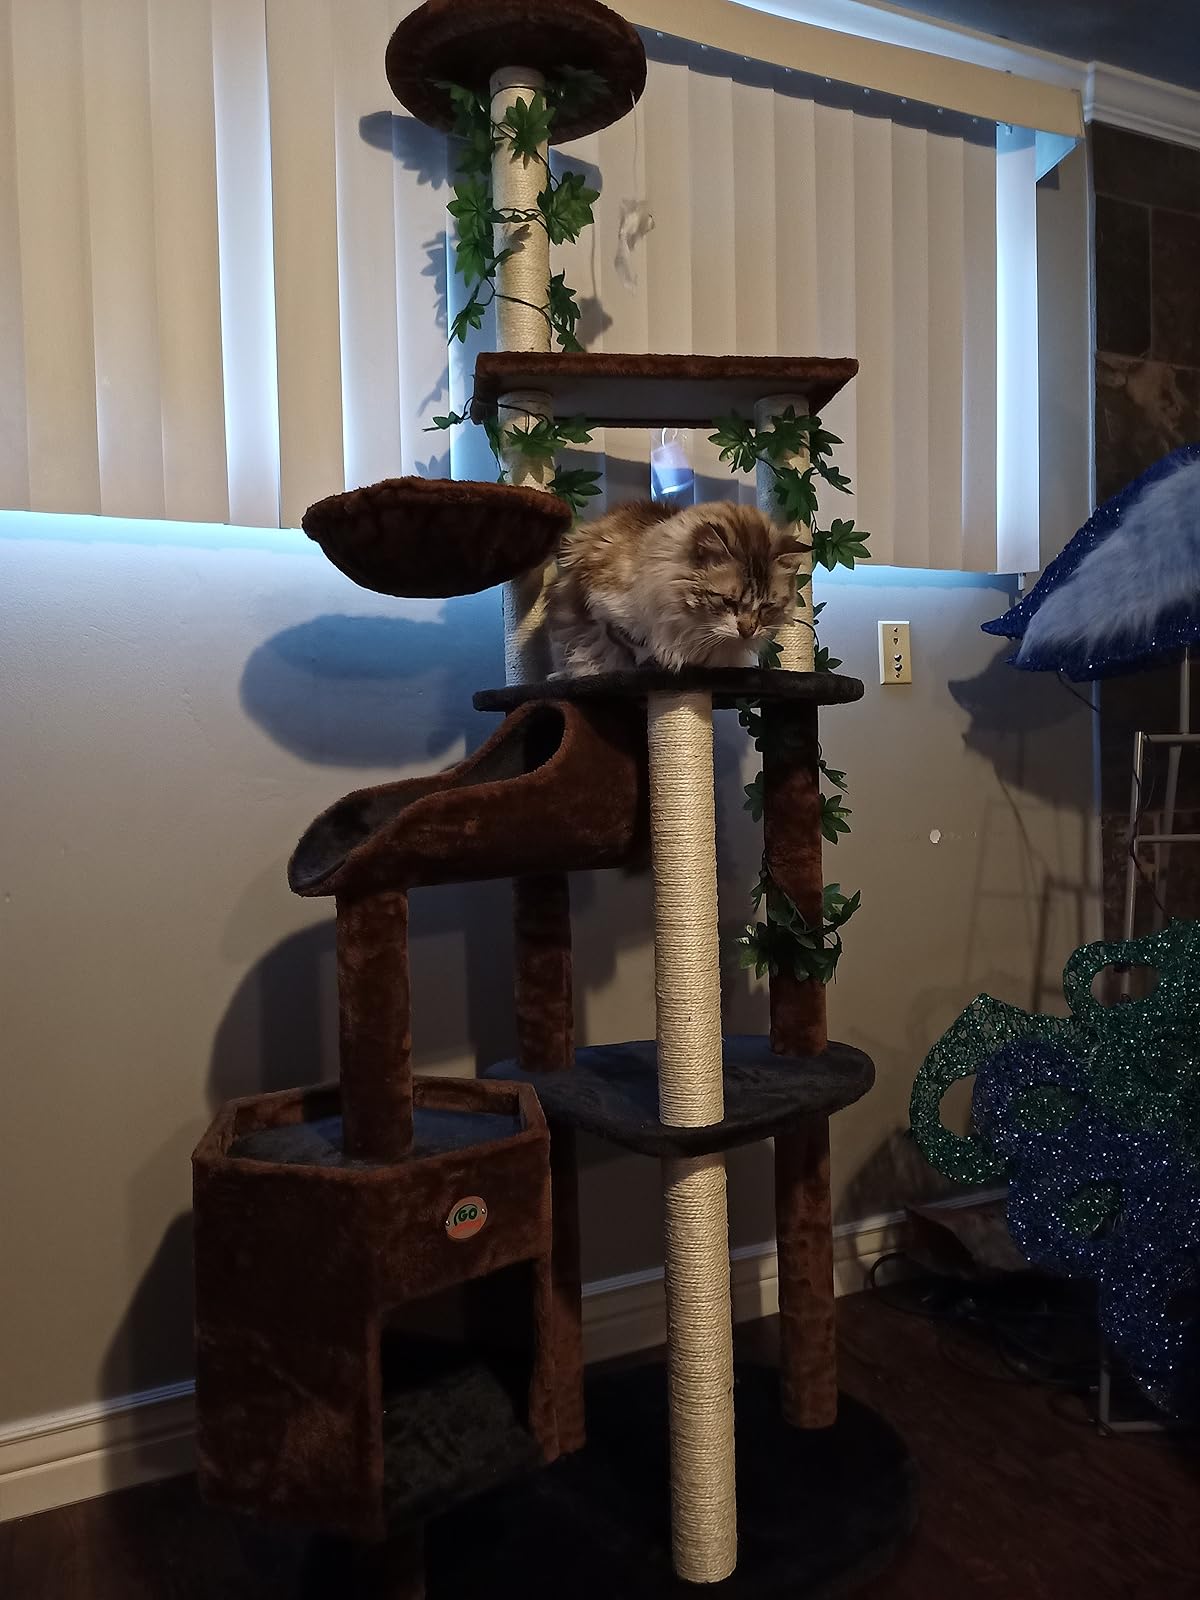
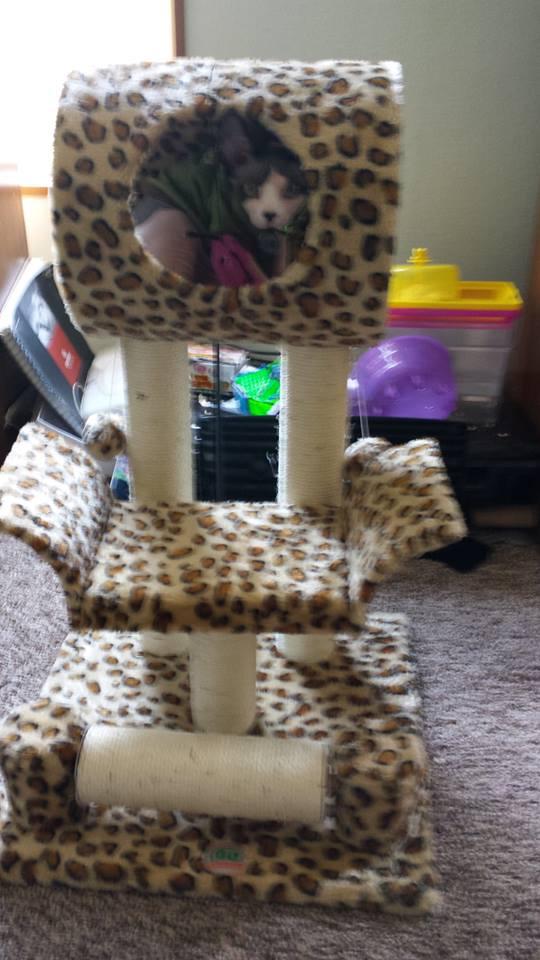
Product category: items_cat tree
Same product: no